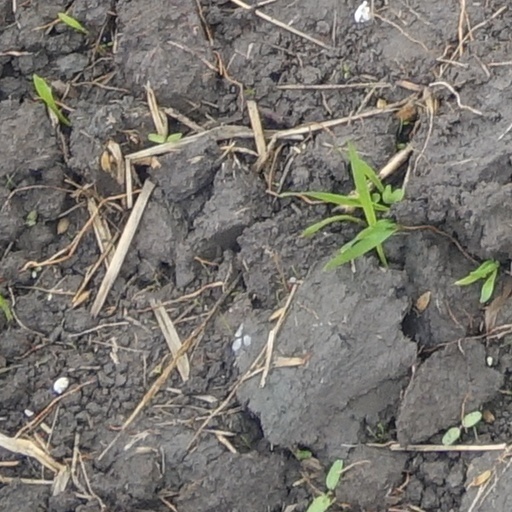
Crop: wheat